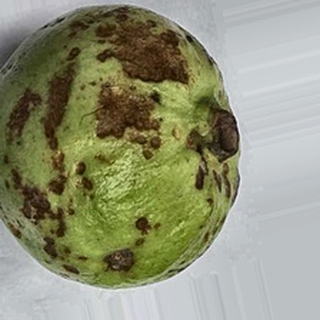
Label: guava_anthracnose